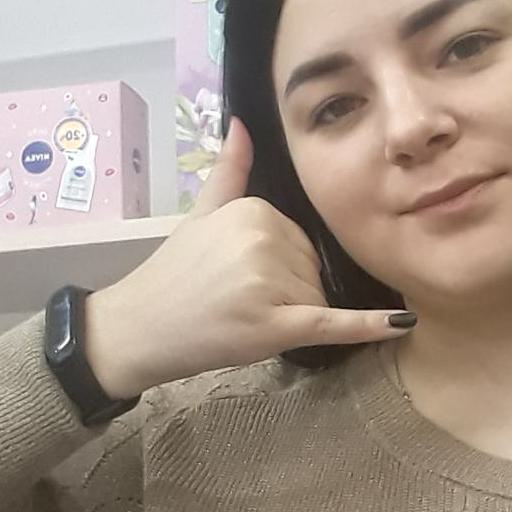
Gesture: call